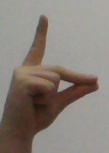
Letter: ta